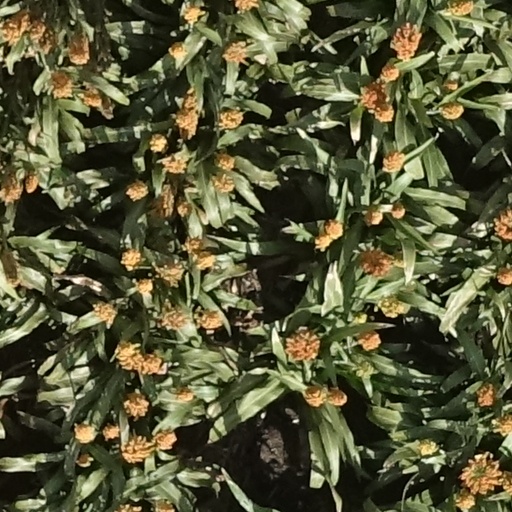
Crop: sorghum